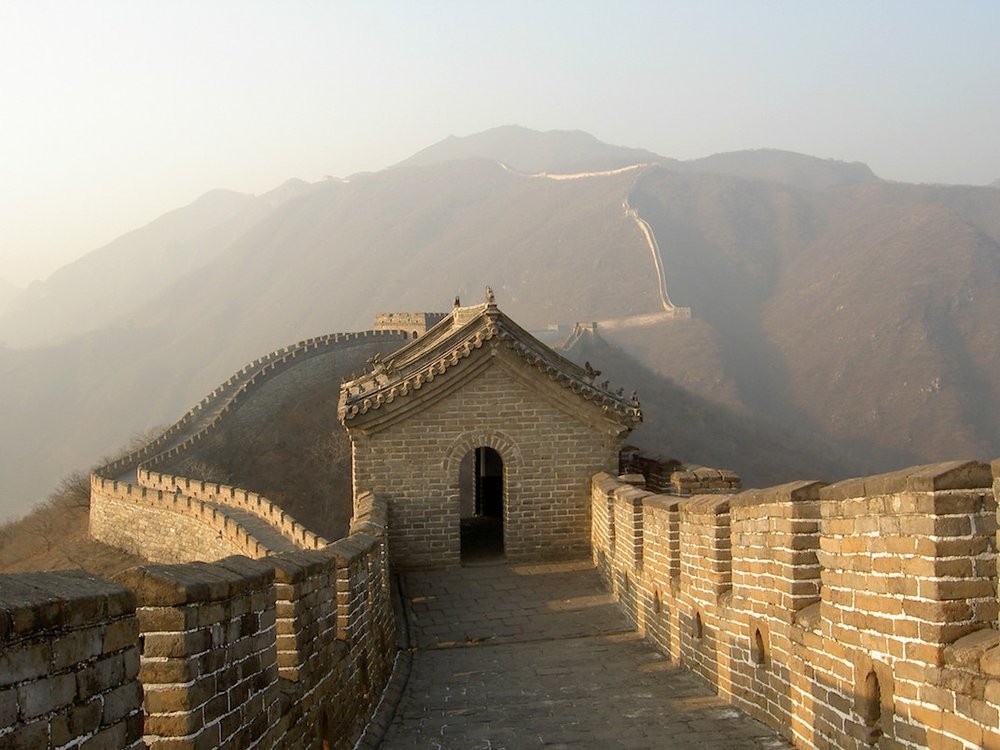
Landmark: Great Wall of China